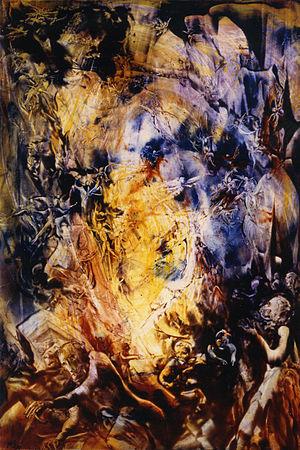
Tableau de Michel Gigon.
Michel Gigon est un artiste peintre français, né le 11 septembre 1929 à Caen, cartonnier de vitraux. Il commence sa carrière artistique en 1953.